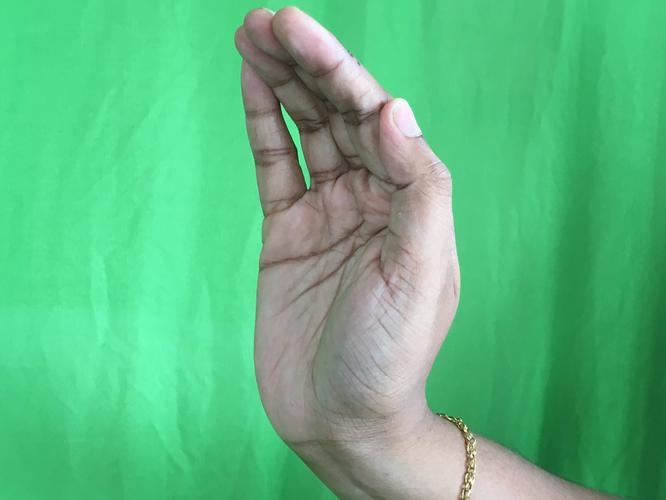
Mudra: Sarpasirsha
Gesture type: single_hand